Minnewoc

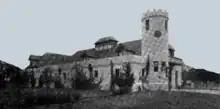
1902 image of the stable at Minnewoc

The land was owned by Julie Lapham who was from the family that founded Carroll College. The home was built for George Bullen, who was a wealthy malt tycoon from Chicago. 1n 1868, Bullen established a malting house in Kenosha, Wisconsin. Bullen's mother-in-law, the educator, Jennie Coldwell Nixon, died at Minnewoc in 1917.